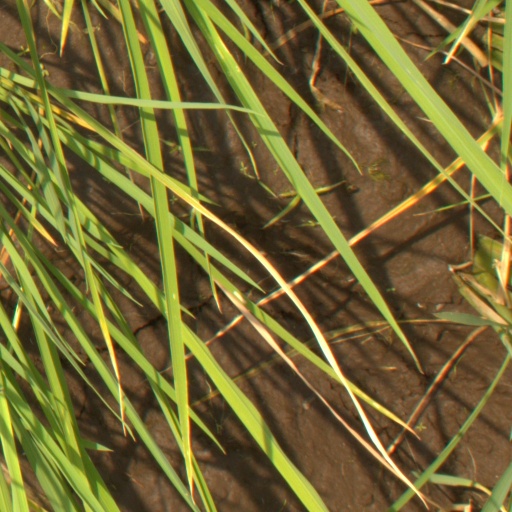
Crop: rice